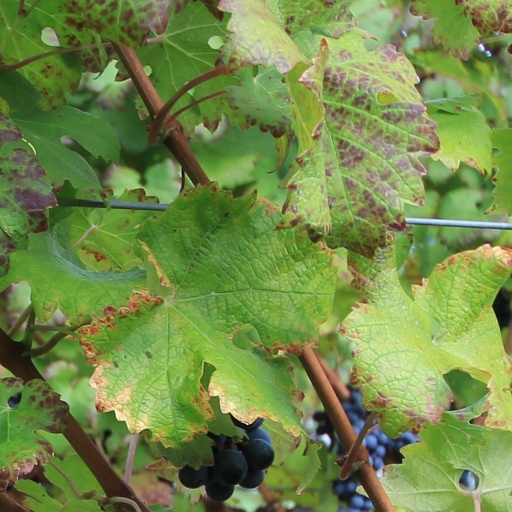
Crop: grape